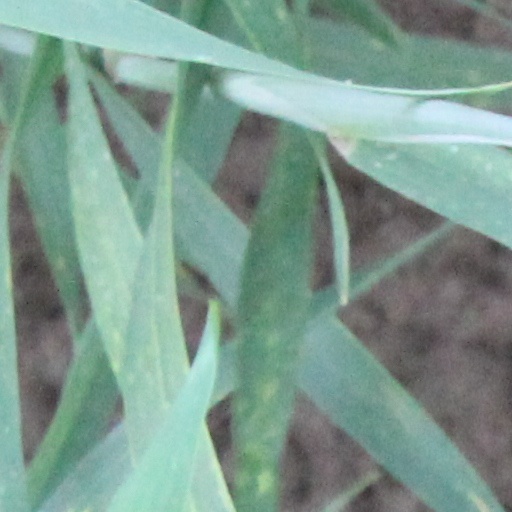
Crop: wheat